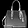
Label: Bag